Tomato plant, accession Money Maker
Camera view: tilt-top (135 deg); turntable rotation: 90 degrees
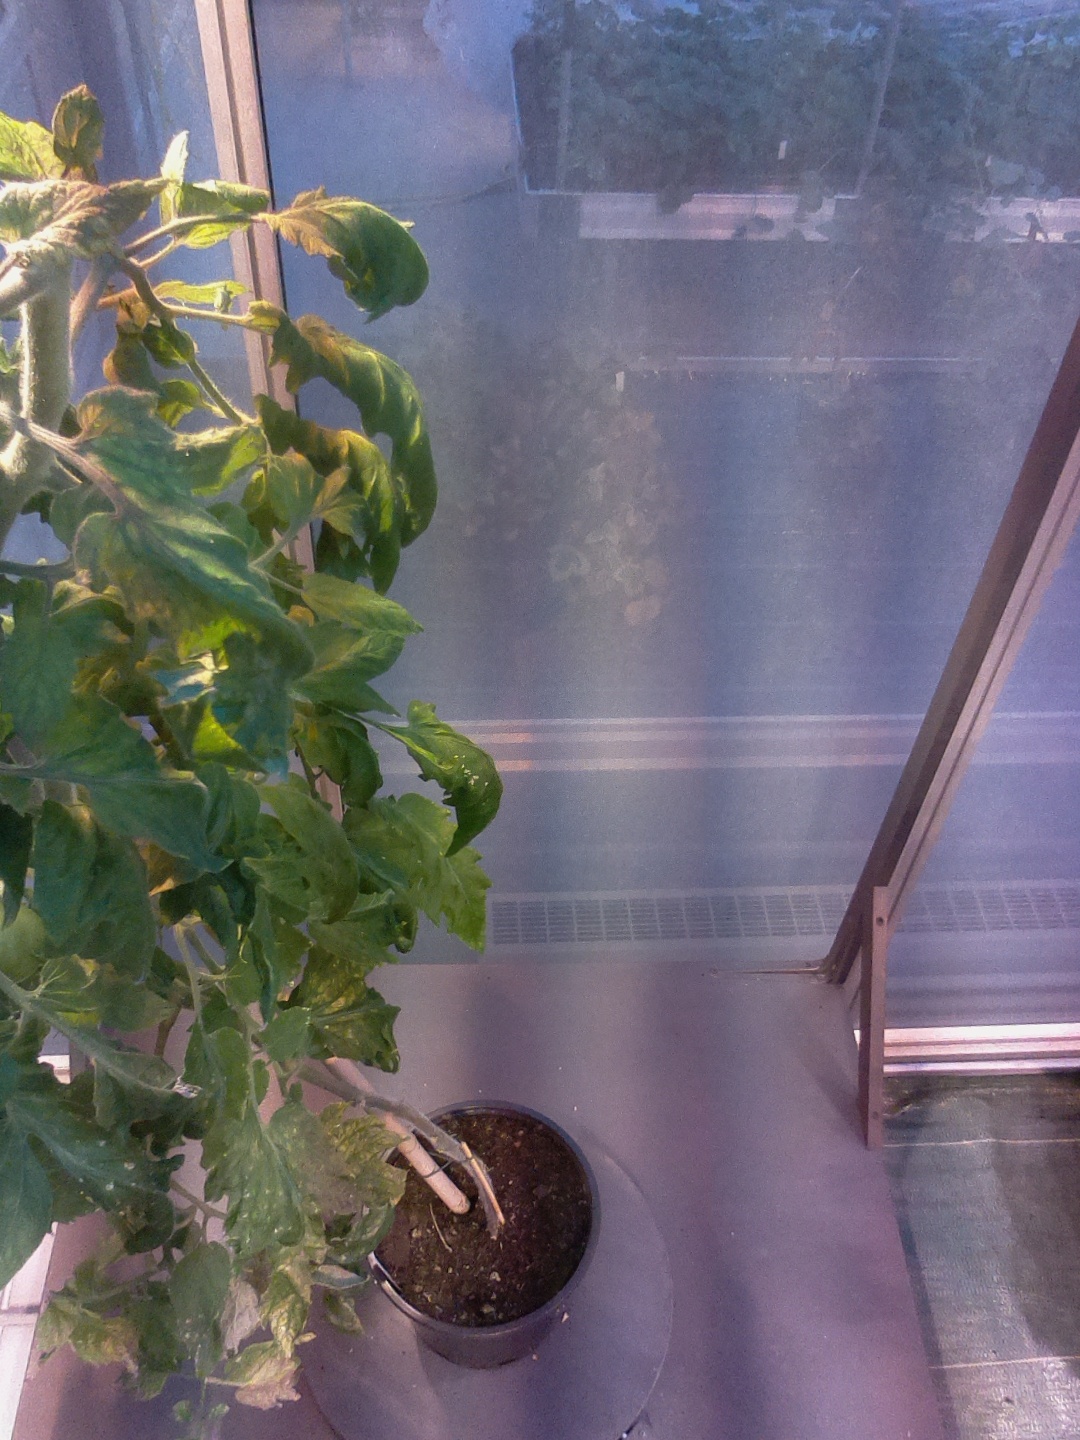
BBCH growth stage 75: 50%-60% of final fruit size